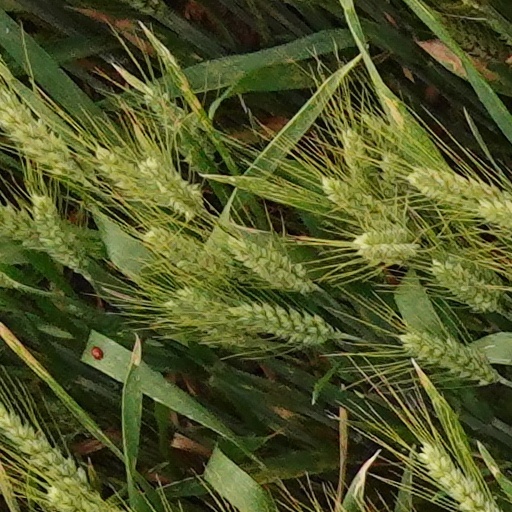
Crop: wheat